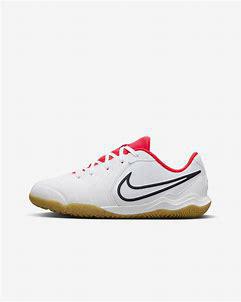
Brand: Nike
Model: Jr Tiempo Legend 10 Club